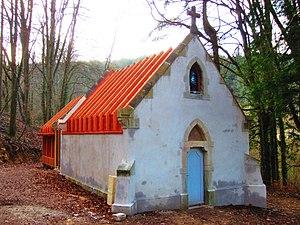
St Maurice Cotes ste genevieve
Saint-Maurice sous les Côtes est une commune française située dans le département de la Meuse, en région Grand Est.